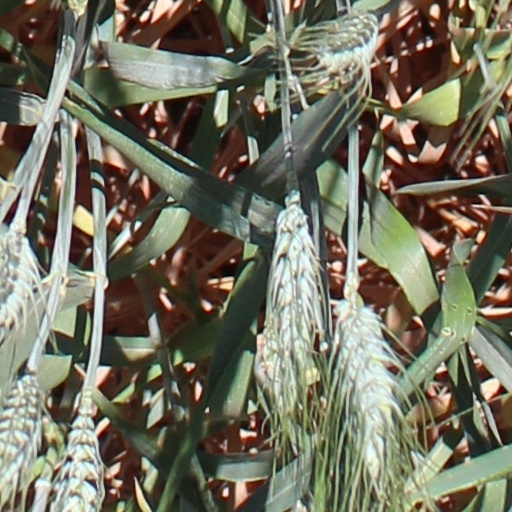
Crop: wheat